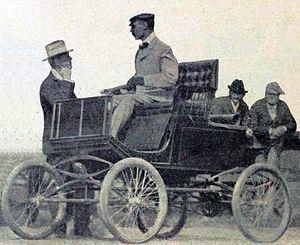
John Jacob Astor (NY) à une course américaine de voitures à vapeur (La Vie au Grand Air du 11 août 1901, p.462)
Le Championnat américain de course automobile 1916 est la deuxième édition du championnat de monoplace nord-américain et s'est déroulé du 13 mai au 30 novembre sur 27 épreuves dont 15 comptant pour le classement final. Ce championnat est organisé par l'Association américaine des automobilistes.
Le colonel John Jacob Astor IV, né le 13 juillet 1864 et mort le 15 avril 1912, est un homme d'affaires, inventeur, écrivain et militaire américain. Membre de l'influente famille Astor, il hérite de la fortune de ses ancêtres et gère un vaste empire financier et immobilier. Il est notamment propriétaire de l'hôtel The Waldorf-Astoria à New York. Astor s'illustre dans le domaine littéraire en écrivant un roman de science-fiction, et dépose également les brevets de plusieurs inventions de son cru. Il devient, de plus, colonel durant la guerre hispano-américaine.